65 Broadway

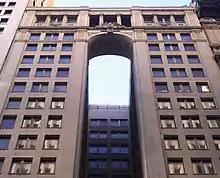
Top of 65 Broadway, showing the recessed "light court" at center

Plans for a new headquarters building at 63-65 Broadway were announced in March 1914; American Express president George Chadbourne Taylor had devised the idea for the new headquarters. "The New York Times" had described the brownstone pair as being "among the ancient landmarks" on the lower section of Broadway. Renwick, Aspinwall & Tucker created plans for a 32-story concrete-and-steel skyscraper. The building would house the entire operations of the American Express Company, which at the time was scattered between four locations. However, this plan was not considered further, likely because of World War I. Further, American Express vice president Francis F. Flagg denied claims that the company would erect a building in the near future, with "so many unrented offices" in the surrounding area.